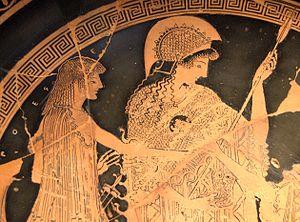
Thésée chez Amphitrite, sous le regard d'Athéna. Intérieur d'une coupe attique à figures rouge, vers 500-490 av. J.-C. Provenance